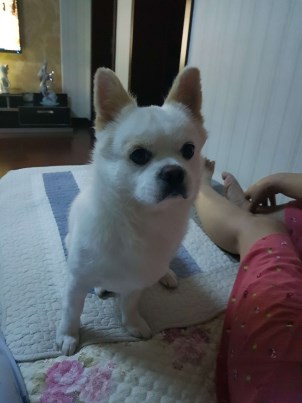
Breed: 3336-n000121-chinese_rural_dog